Southwest Neighborhood Library

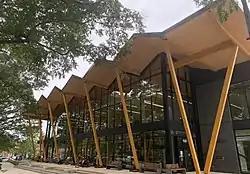
The new library in 2021.

The Southwest Neighborhood Library is a branch of the District of Columbia Public Library in the Southwest Waterfront neighborhood of Washington, D.C. It is located at 900 Wesley Place SW.